2009 G20 Pittsburgh summit

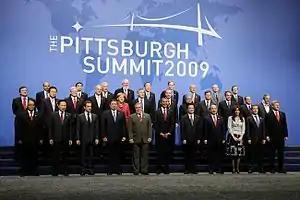
Leaders of the G20 countries present at the Pittsburgh Summit.

G20 leaders began gathering in Pittsburgh on September 24, 2009. On the evening of September 24, the leaders attended a reception at Phipps Conservatory in the Oakland neighborhood of Pittsburgh.